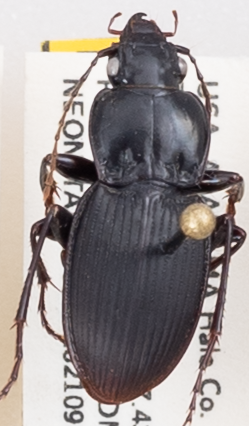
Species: Cyclotrachelus convivus
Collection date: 2021-09-14
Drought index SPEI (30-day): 1.13
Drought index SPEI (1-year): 1.258
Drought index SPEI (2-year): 2.09